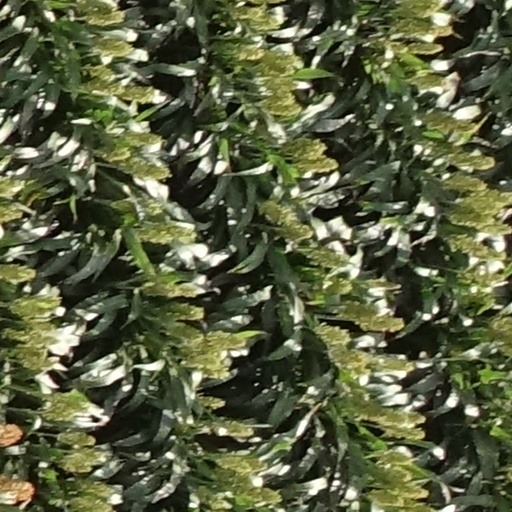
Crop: sorghum